Namibian National Road Race Championships

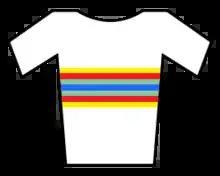
The Champion's Jersey

The Namibian National Road Race Championship is a cycling race where the Namibian cyclists decide who will become the champion for the year to come. The winners of each event are awarded with a symbolic cycling jersey, just like the national flag, these colours can be worn by the rider at other road racing events in the country to show their status as national champion. The champion's stripes can be combined into a sponsored rider's team kit design for this purpose.